Natisha Hiedeman

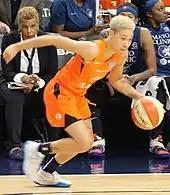
Hiedeman in 2019

Hiedeman was drafted 18th overall in the 2019 WNBA draft by the Minnesota Lynx. During the draft, her rights were traded to the Connecticut Sun in exchange for Lexie Brown. She was eventually waived by the Sun. On June 19, 2019, the Atlanta Dream signed Hiedeman as a EuroBasket replacement for Alex Bentley. Hiedeman did not make an appearance for the Dream before Bentley returned to the team. Upon Bentley's return, Hiedeman was waived.